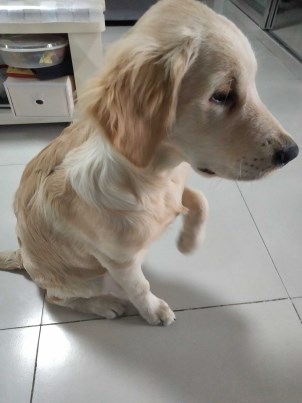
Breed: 5355-n000126-golden_retriever